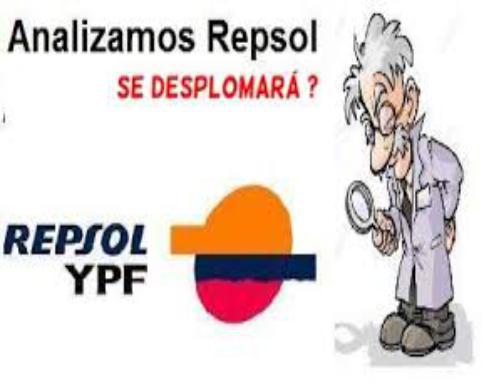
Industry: Others